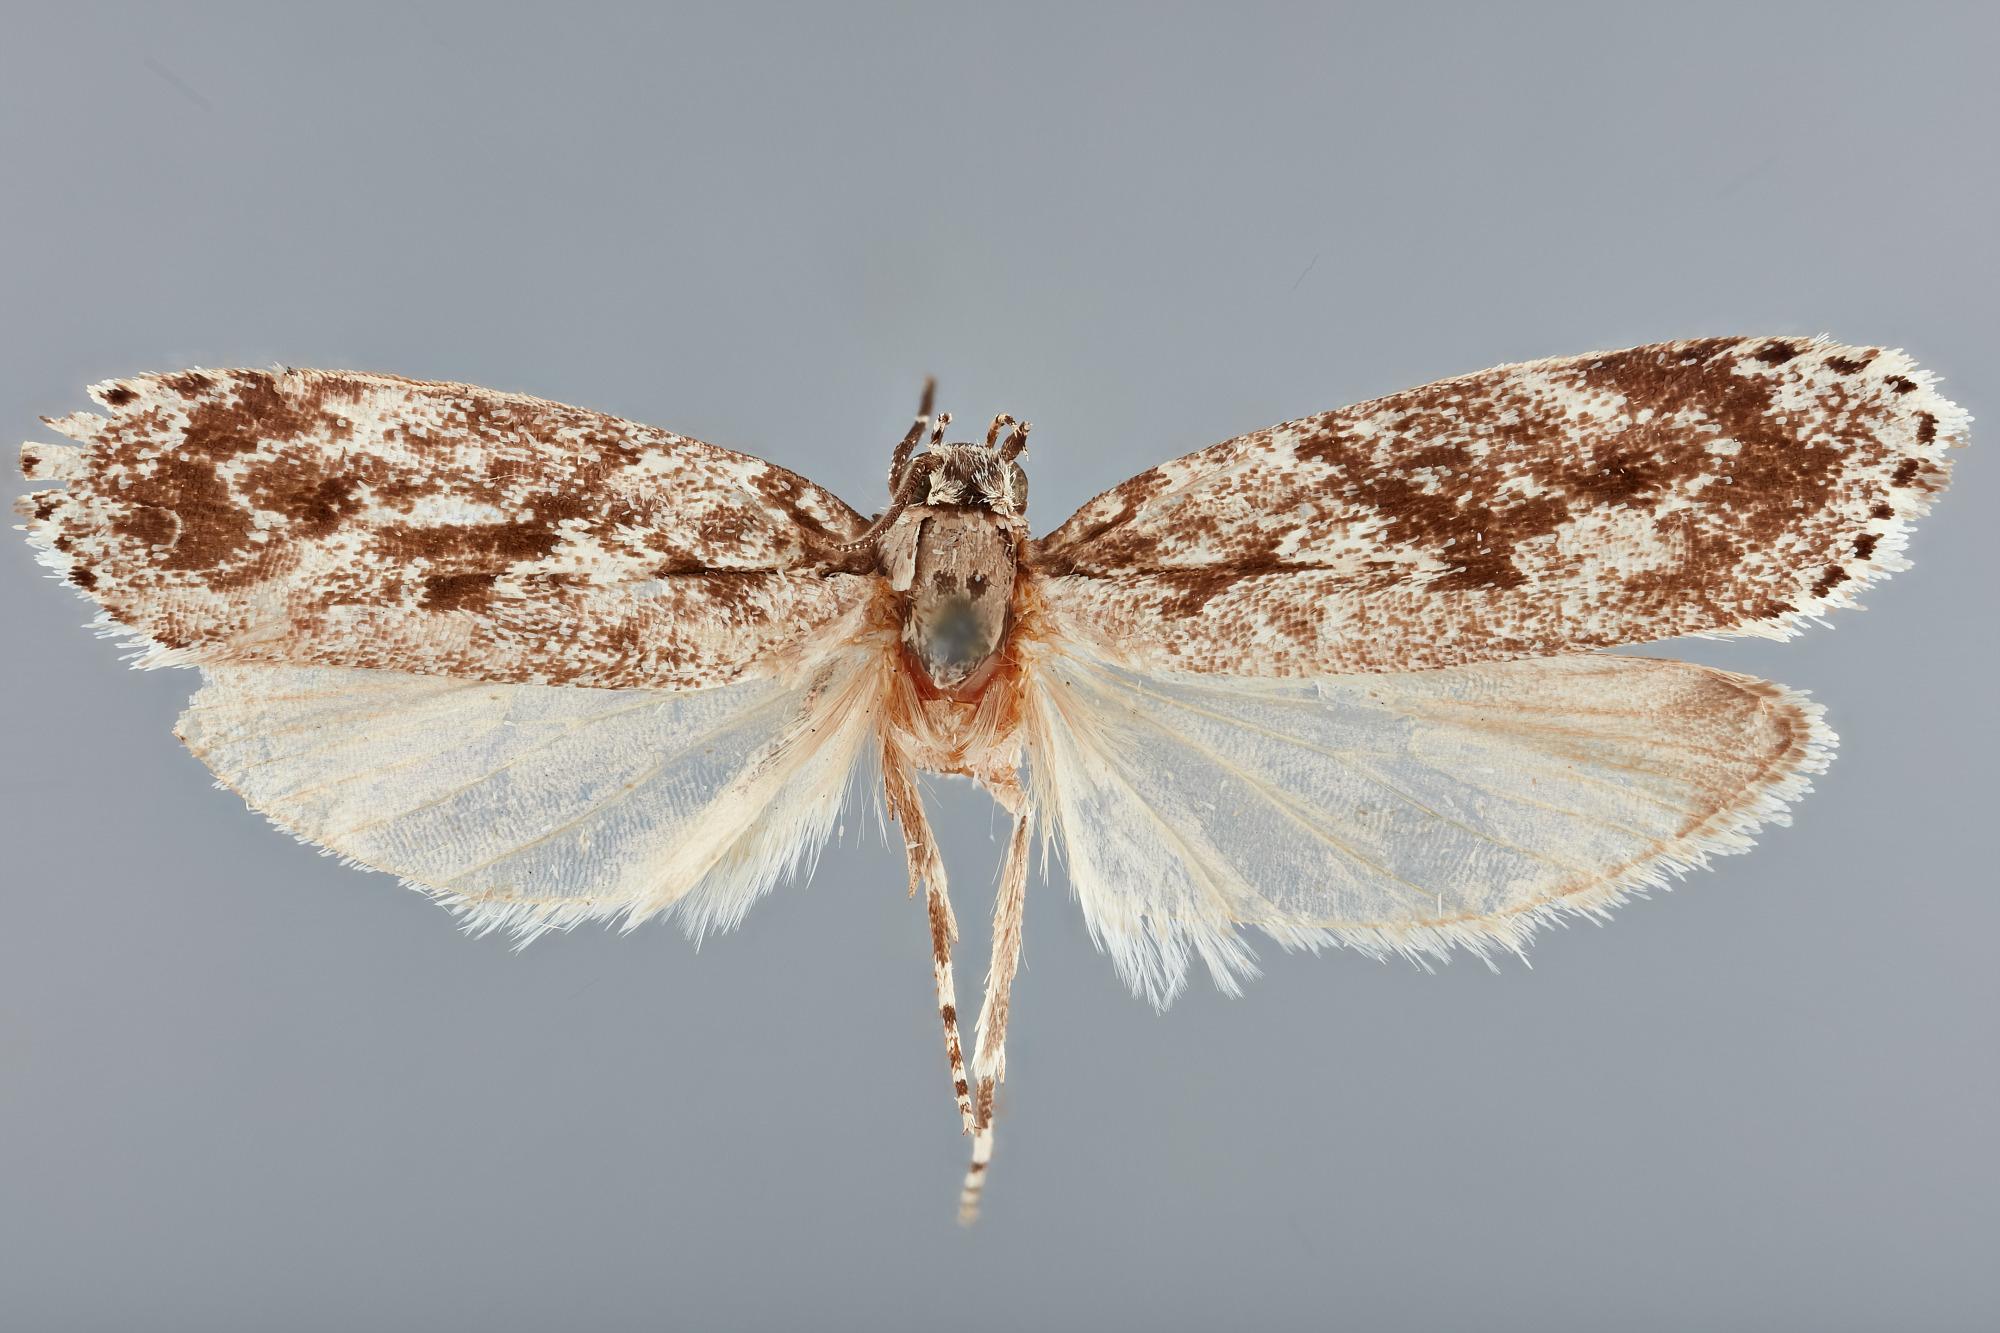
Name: Ethmia transversella
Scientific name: Ethmia transversella Busck, 1914
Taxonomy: Animalia, Arthropoda, Insecta, Lepidoptera, Glossata, Depressariidae, Ethmiinae
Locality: Juan Viñas, Costa Rica
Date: [Not Stated]